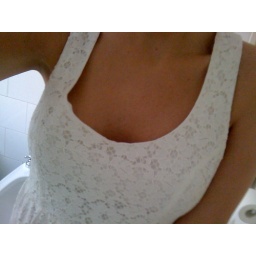
girls in white dresses